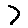
Label: 7